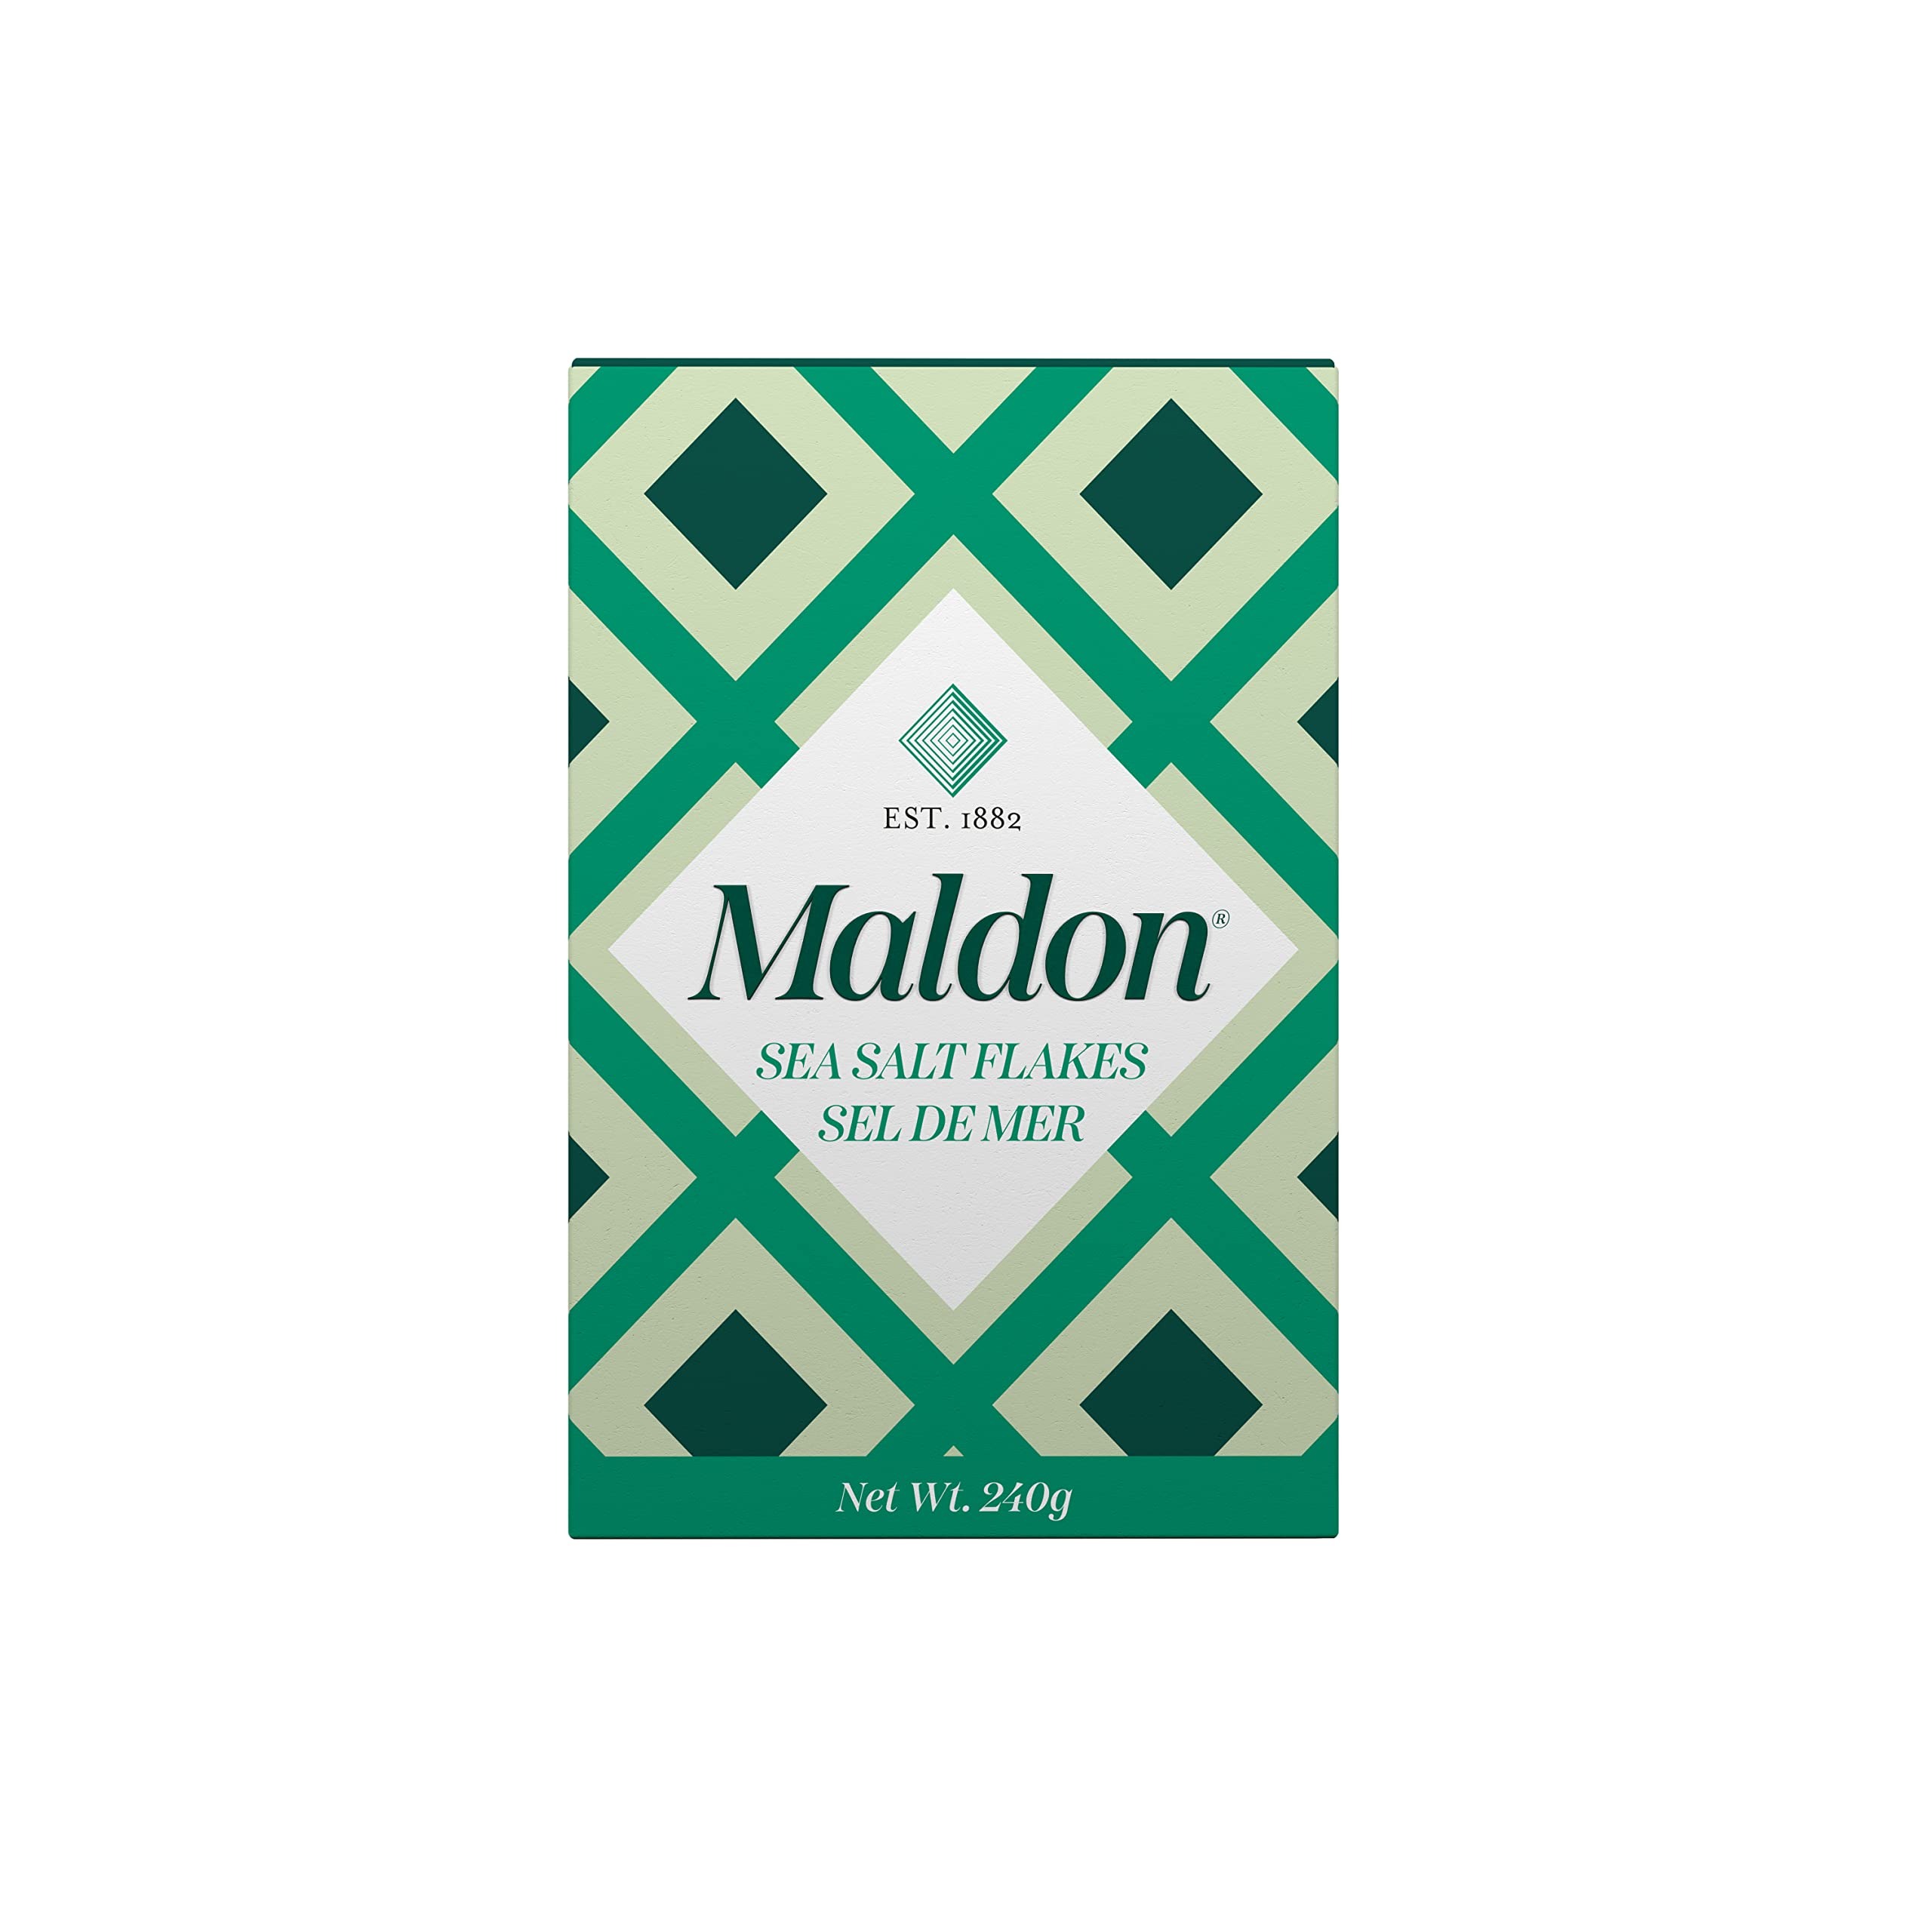
Item Name: Maldon Sea Salt - 8.5 oz
Bullet Point 1: Pack of 8.5 ounces
Bullet Point 2: Is pure and unique, made using only traditional natural methods
Bullet Point 3: Enhances the natural flavor of food
Value: 8.5
Unit: Ounce

Price: 13.42